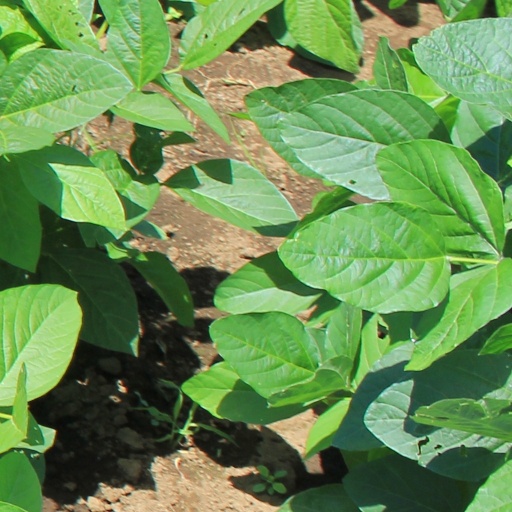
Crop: soybean